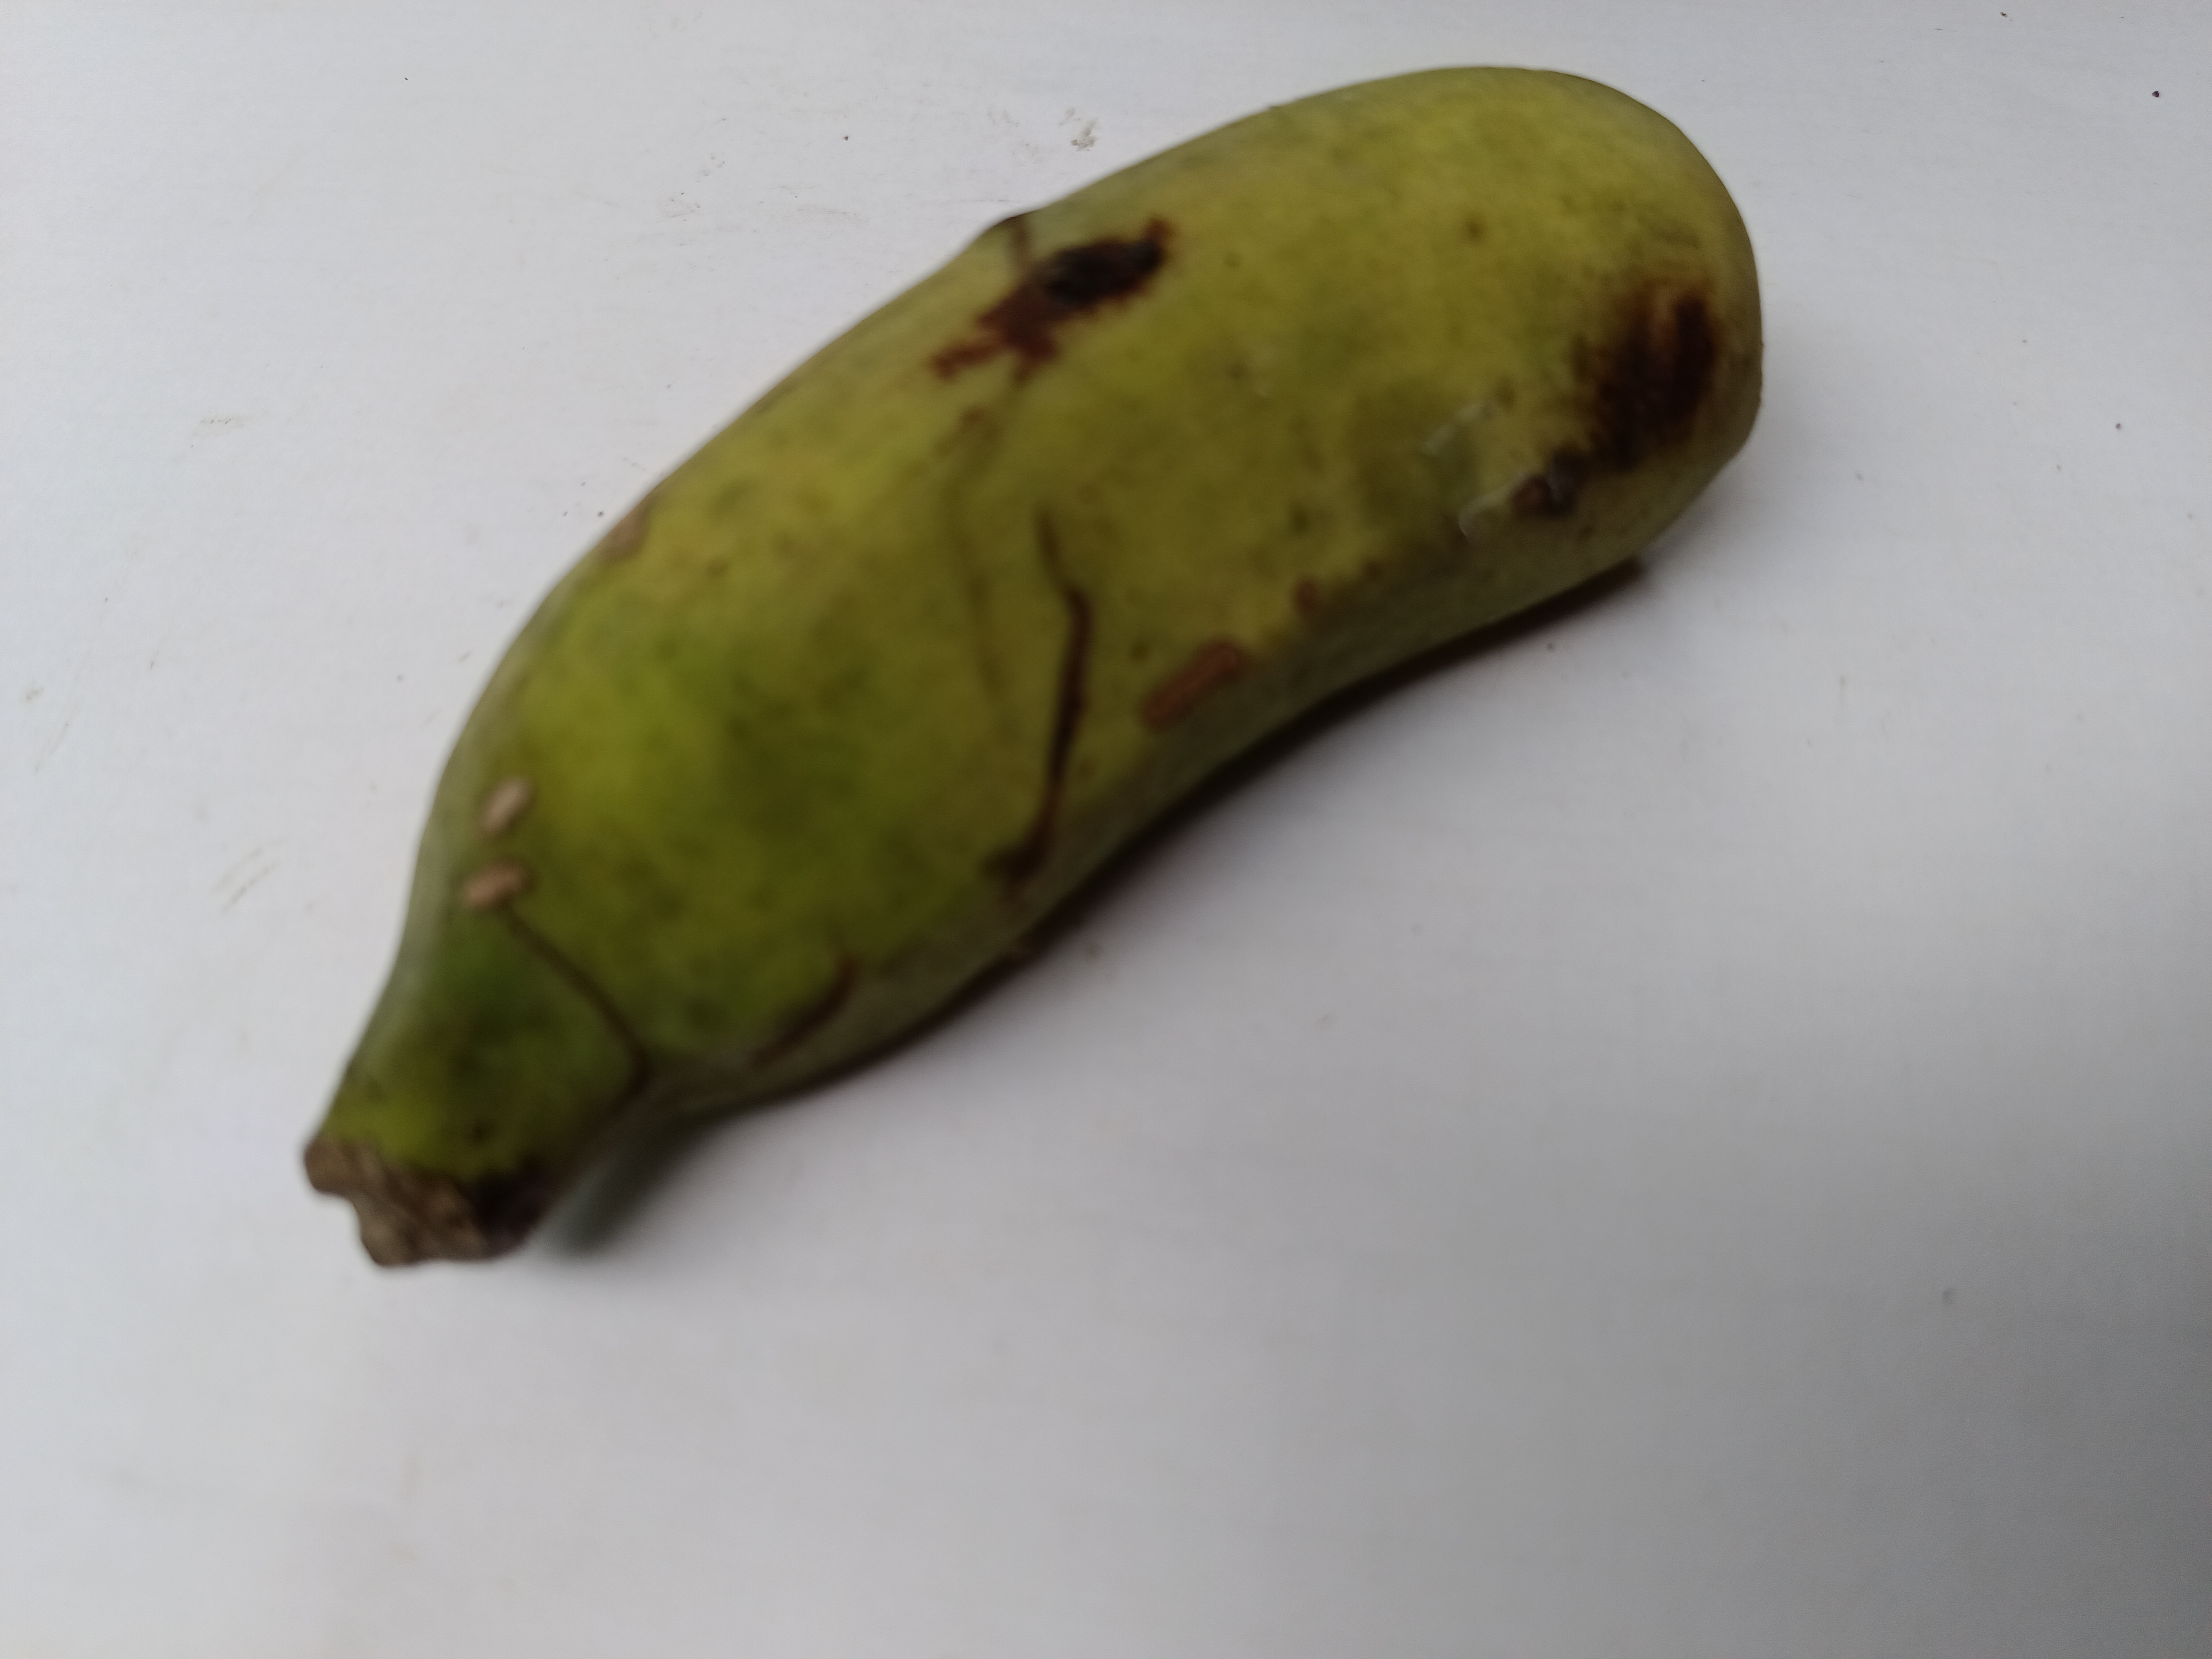
Banana variety: Deshi